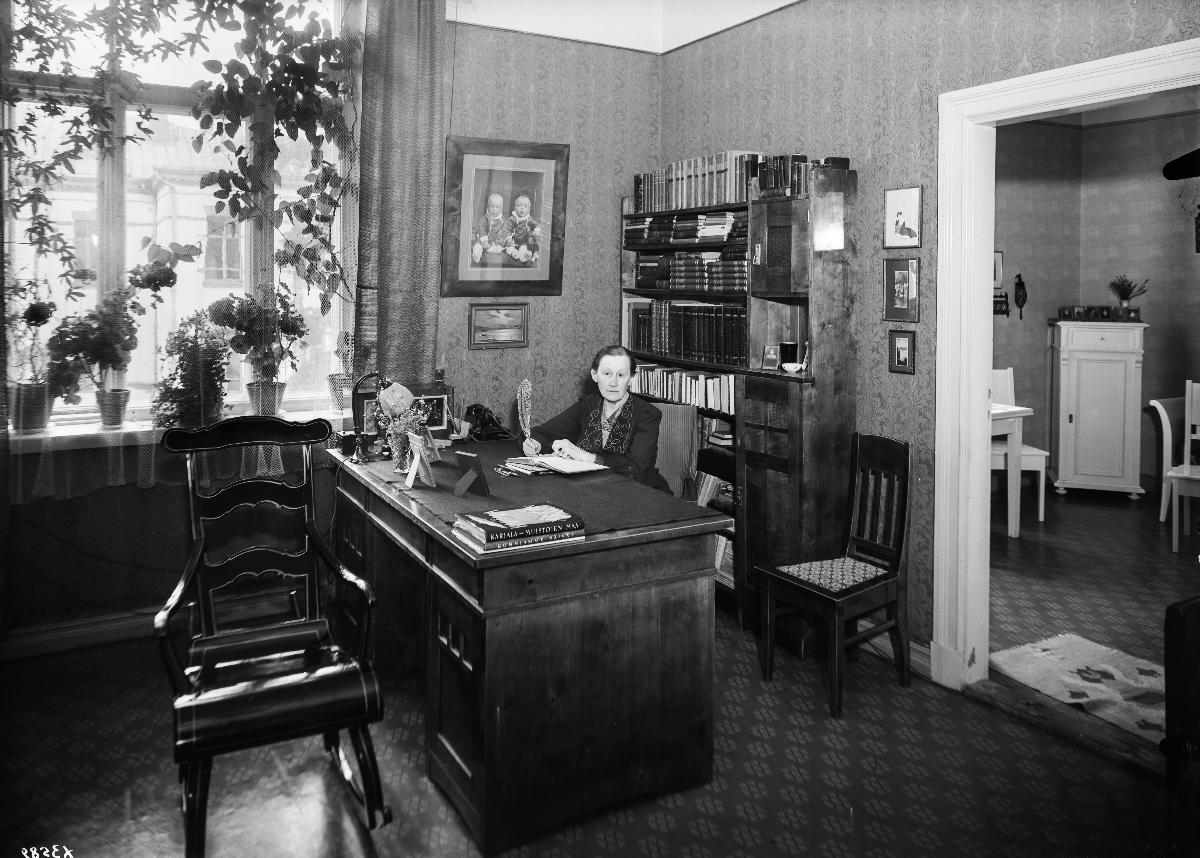
Asunto ja asukas
Residence
sisällön kuvaus: Asunto ja asukas, joista ei ole tarkempia tietoja. Muiden albumikuvien perusteella arvioitu kuvausaika 11.6.1941. content description: A residence in Finland in the 1940's.
Vuosi: 1940
Paikka: Suomi
Aiheet: sisäkuva; asunnot; huoneet; interiöörit; kirjoituspöydät; sisustus; asukkaat; henkilökuvat (henkilöhistoria); sulkakynät; housings; rooms; interiors; interior decoration; residents; portrayals (biographical history); bostäder; rum; interiörer; inredning (verksamhet); invånare; personporträtt (personhistoria)